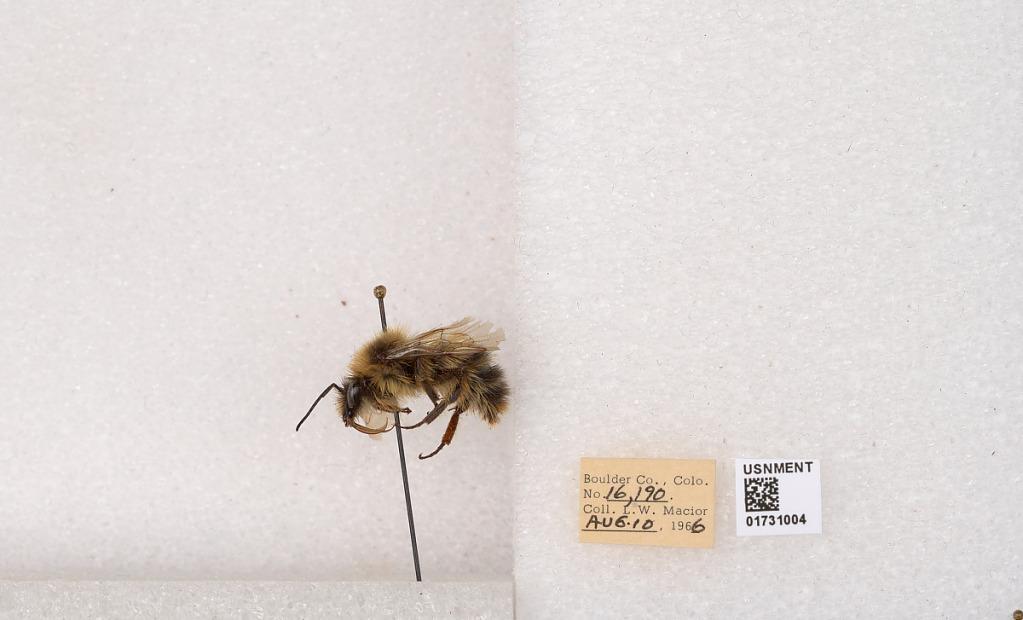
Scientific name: Bombus kirbyellus
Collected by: L. Macior
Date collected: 1966-8-10
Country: United States
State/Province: Colorado
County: Boulder
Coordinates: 40.0925, -105.358